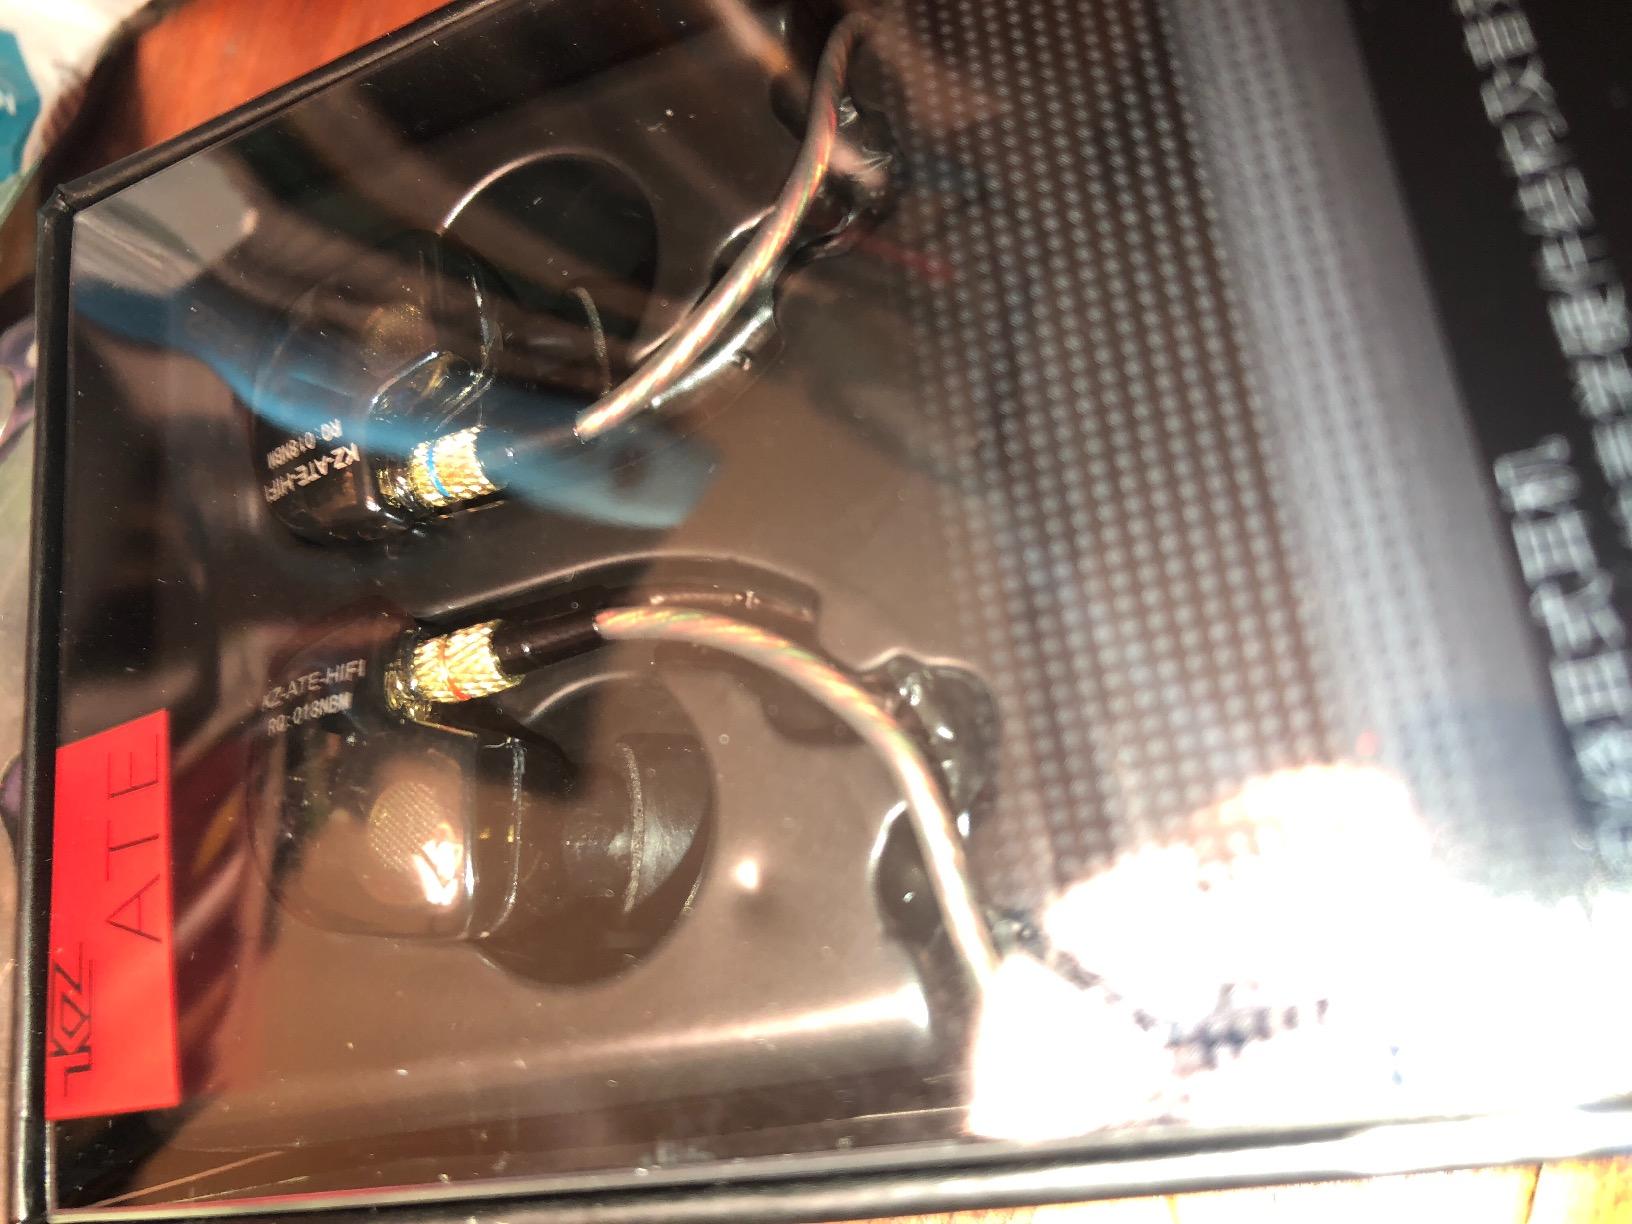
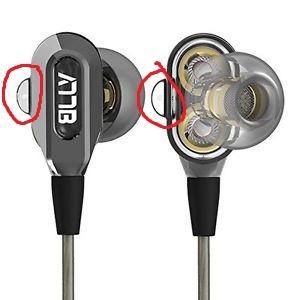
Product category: headphones
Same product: no